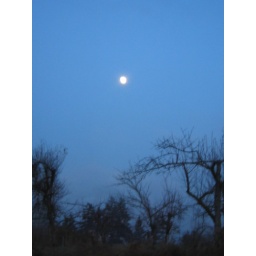
The moon from a road near my house